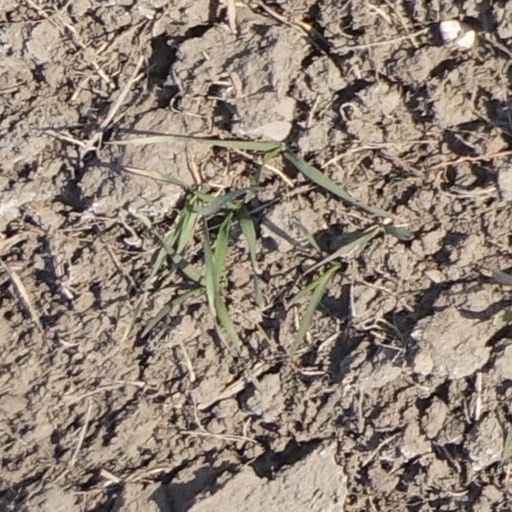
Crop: wheat